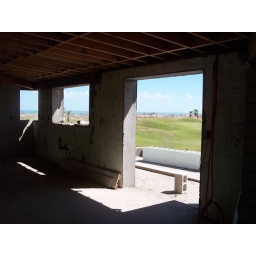
viewing the windows and sliding glass door areas in the eating area upstairs.